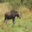
Label: deer